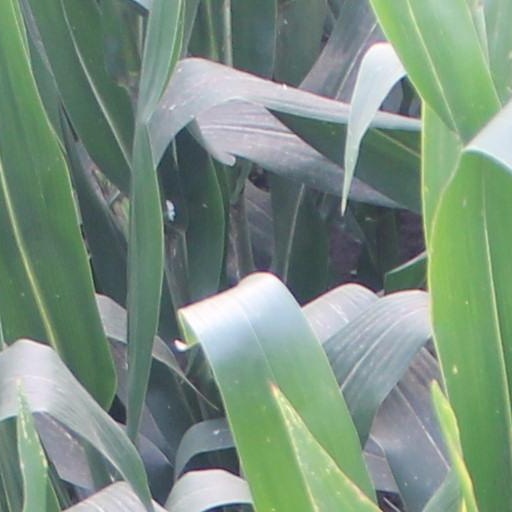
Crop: maize; corn